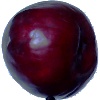
Label: Plum 2